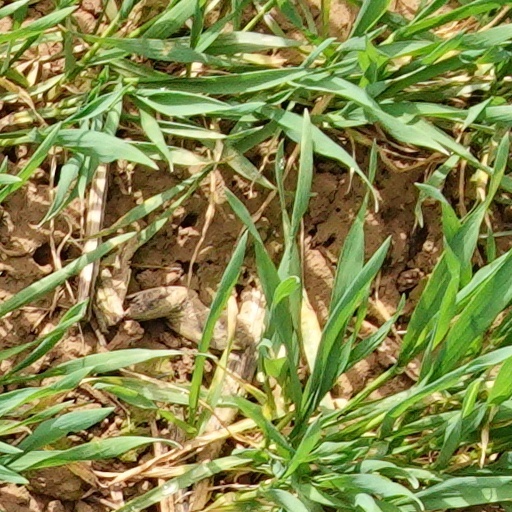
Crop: wheat